When God Writes Your Love Story

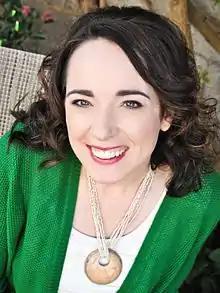
Leslie Ludy "(pictured)" writes that it is important to listen intently and regularly to God's voice when seeking discernment about romantic relationships, and Catholic author Jason Evert commends her on this assertion.

Rick Holland, an instructor at The Master's College and Seminary and pastor of College and Student Ministries at Grace Community Church, criticized the Ludys' description of dating, claiming it was based too much on anecdotes and not enough on the Bible. Nonetheless, he commended the couple on the relevant Bible verses they do quote and he argued that the advice the Ludys share in the book is sound and that their story is an encouraging one.